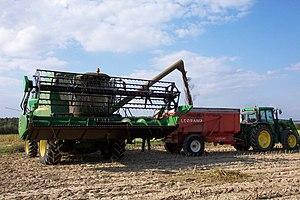
Photo de récolte de chanvre industriel en Haute-Saône (France) en septembre 2004, avec une moissonneuse-batteuse adaptée.